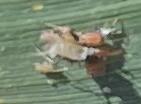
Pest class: english_grain_aphid